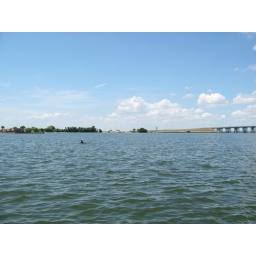
Dolphins and Manatees kept swimming around our boat while we tried to fish today.